Crop circle

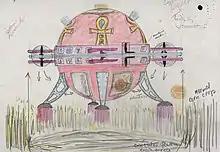
Sketch of a "spaceship" creating crop circles, sent to UK Ministry of Defence circa 1998

Since becoming the focus of widespread media attention in the 1980s, crop circles have been the subject of speculation by various paranormal, ufological, and anomalistic investigators, ranging from proposals that they were created by bizarre meteorological phenomena to messages from extraterrestrial beings. There has also been speculation that crop circles have a relation to ley lines.